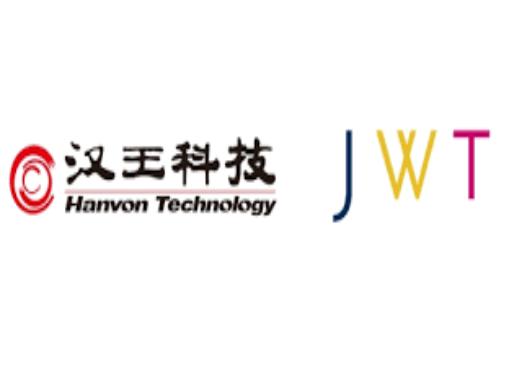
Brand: hanvon
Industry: Electronic